Battle royal

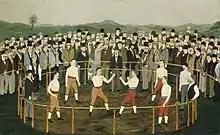
"Bare Knuckles", 19th century oil painting by George A. Hayes

Outside sports, the term battle royale has taken on a new meaning in the 21st century, from Koushun Takami's 1999 Japanese dystopian novel "Battle Royale" and its 2000 film adaptation of the same name, referring to a fictional narrative genre and/or mode of entertainment also known as death games and killing games, where a select group of people is instructed to hunt and kill one another in a large arena until there is only one survivor.